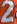
Number: 2